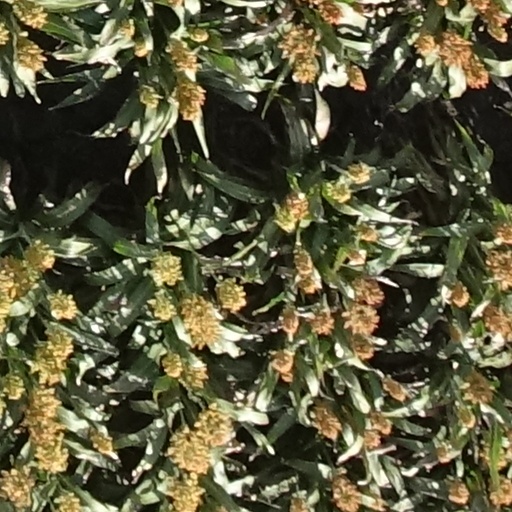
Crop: sorghum